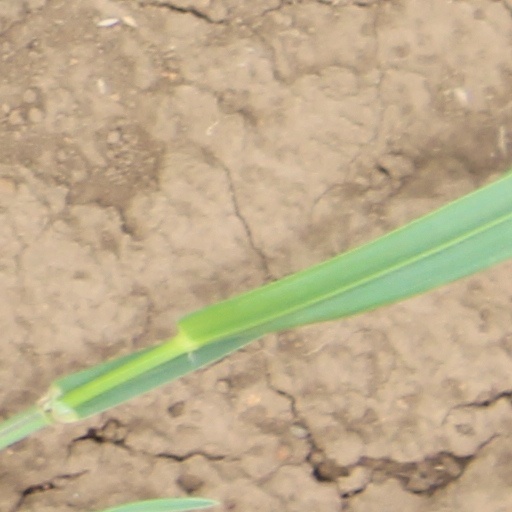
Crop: wheat